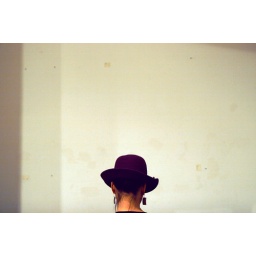
young woman in front of a white wall